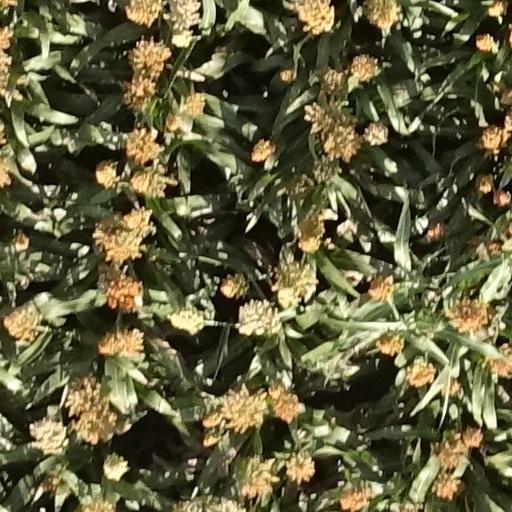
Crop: sorghum